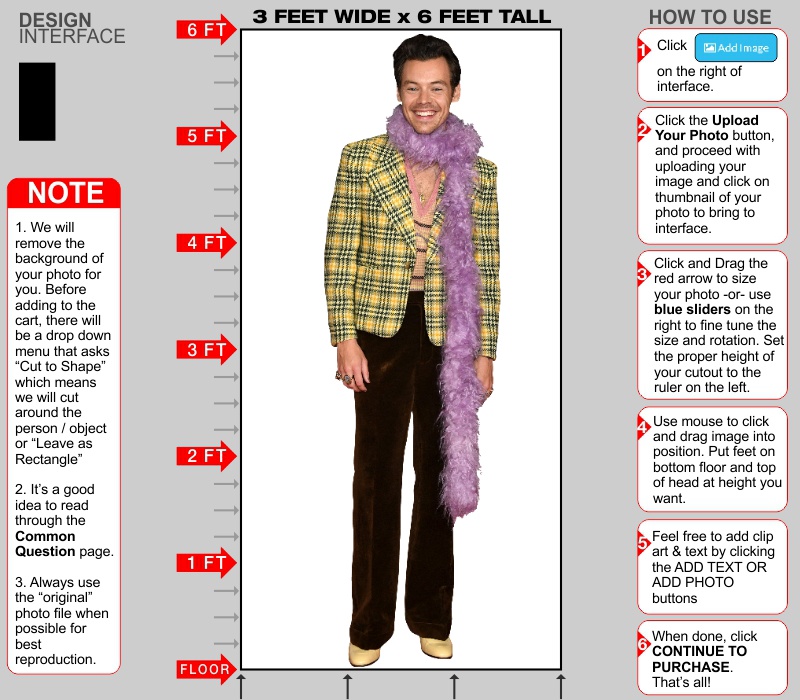
As low as $49 for 6ft Tall Custom Cardboard Cutout
GUARANTEED LOWEST PRICE IN THE COUNTRY DONT LOSE THIS DEAL, BOOKMARK IT NOW. HIT CTRL+D Use the CUSTOMIZE IT button and upload your photo into our online interface. Follow the " HOW TO " step or email us at info@customlifesizecutout.com, attach your photo and we will make a custom invoice for you. Full color life size cutout - We will cut your image to shape or leave as rectangle. Printed on cardboard and silhouetted to the shape of the character. Size up to 3ft wide by 6ft tall (Other sizes available) Use our online design tool to size your cutout appropriately Feel free to add speech bubbles or other graphics while using the online design tool. Our cardboard cutout is folded to keep shipping cost down Self standing cardboard easel is attached Production time options available from 1 to 5 business days depending options chosen $49-125 RUSH service available at additional charge. of $50 (Production time of 1 business day) $9.99 shipping via Priority USPS or Fedex Ground (2-5 Days) or Overnight for $65 Ships from New York - Remember Production time + Shipping time to determine delivery - Click here for more info on turnaround time PLEASE READ the " Common Question " page before ordering Cant find what you are looking for? Just email us
Brand: Custom Life Size Cutout
Category: Home & Garden > Decor > Cardboard Cutouts